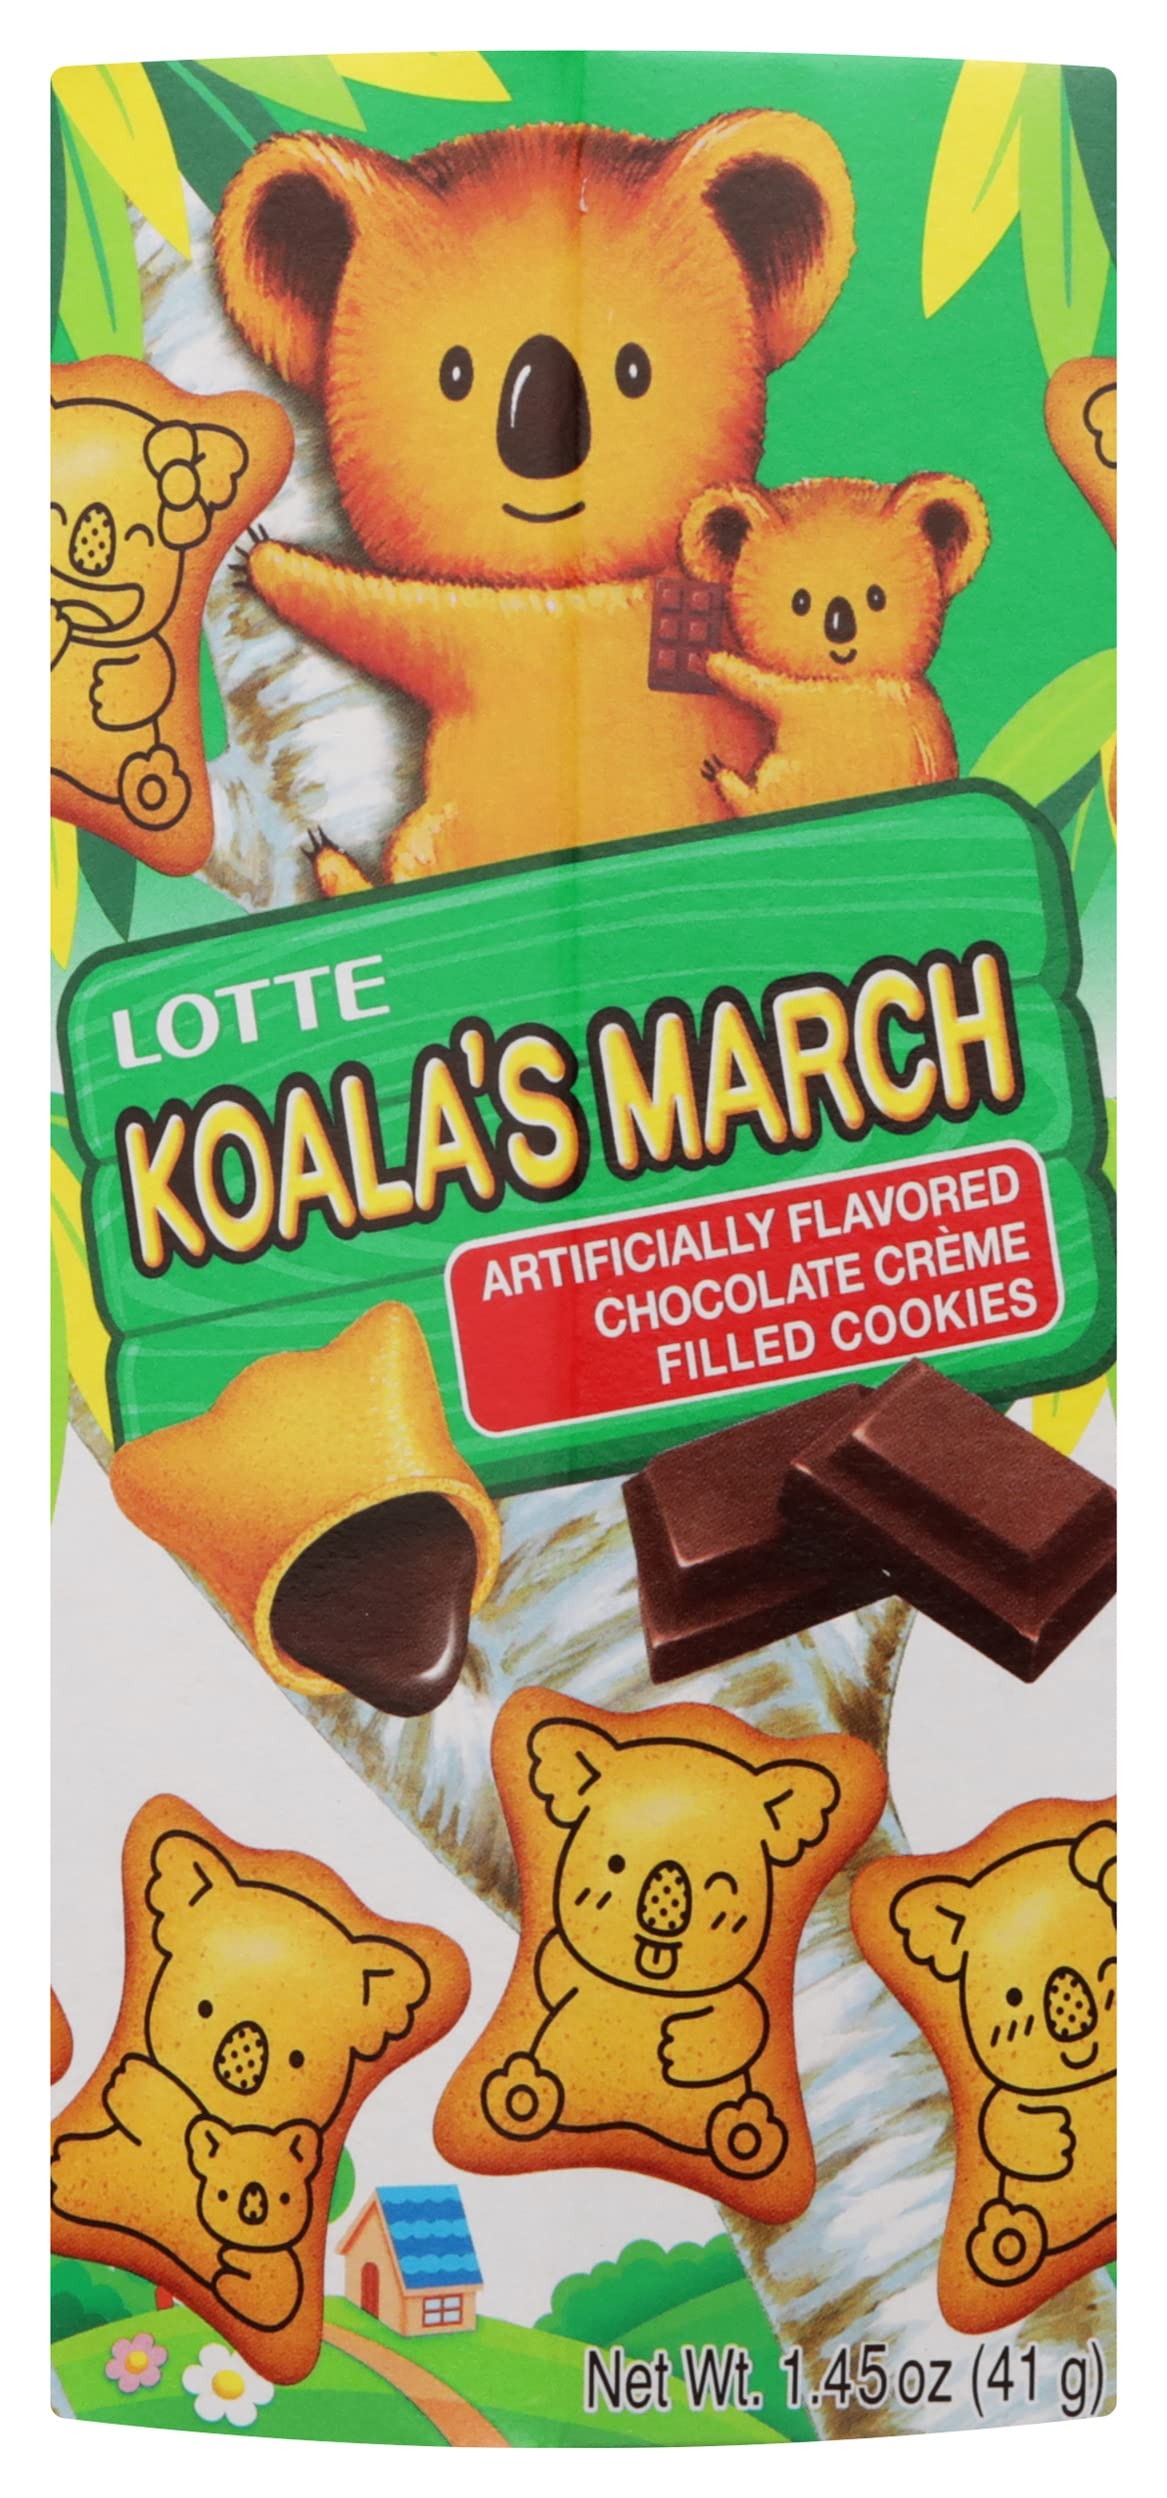
Item Name: Lotte Koala's March Chocolate Crème Filled Cookies, 1.45 Ounce (Pack of 6)
Bullet Point: Lotte Koala's March Chocolate Crème Filled Cookies, 1.45 Ounce (Pack of 6)
Value: 8.7
Unit: Ounce

Price: 20.37